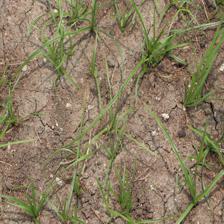
Label: Grass